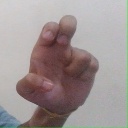
अक्षर: अ